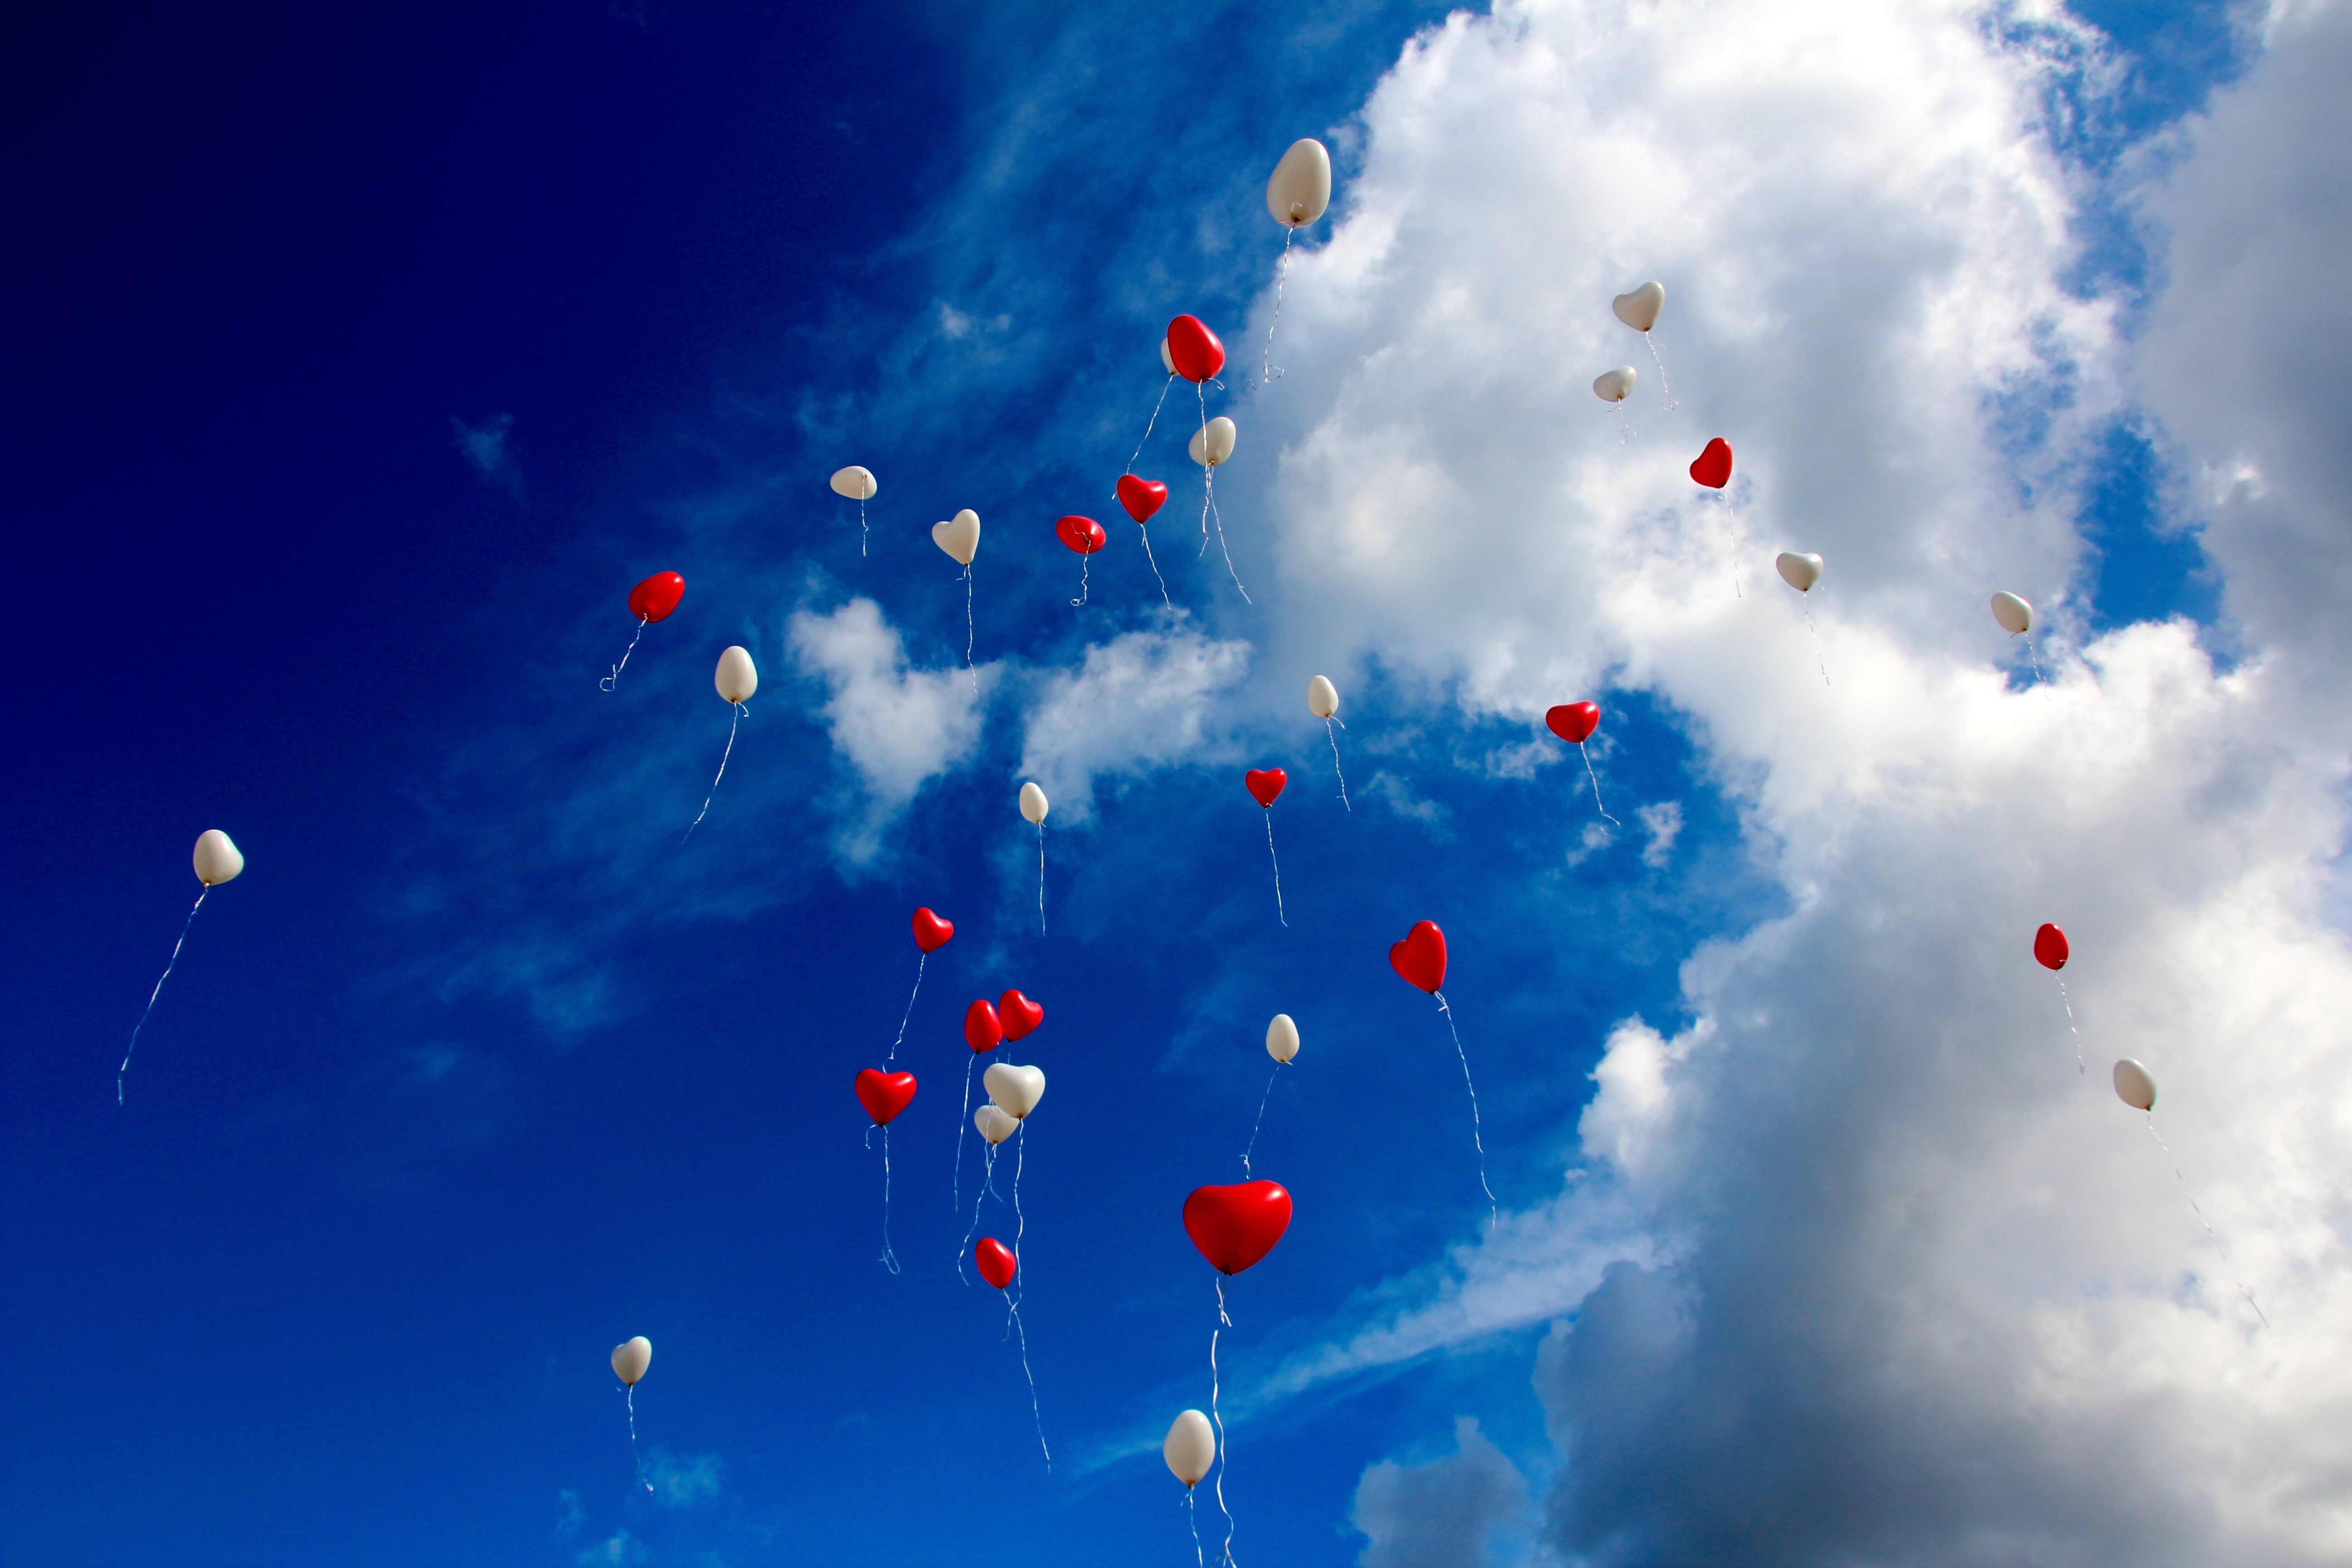
cloud, sky, sunlight, balloon, fly, love, heart, red, romance, romantic, blue, toy, wedding day, heart shaped, atmosphere of earth, computer wallpaper